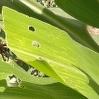
Crop: Maize
Condition: spodoptera-frugiperda-a